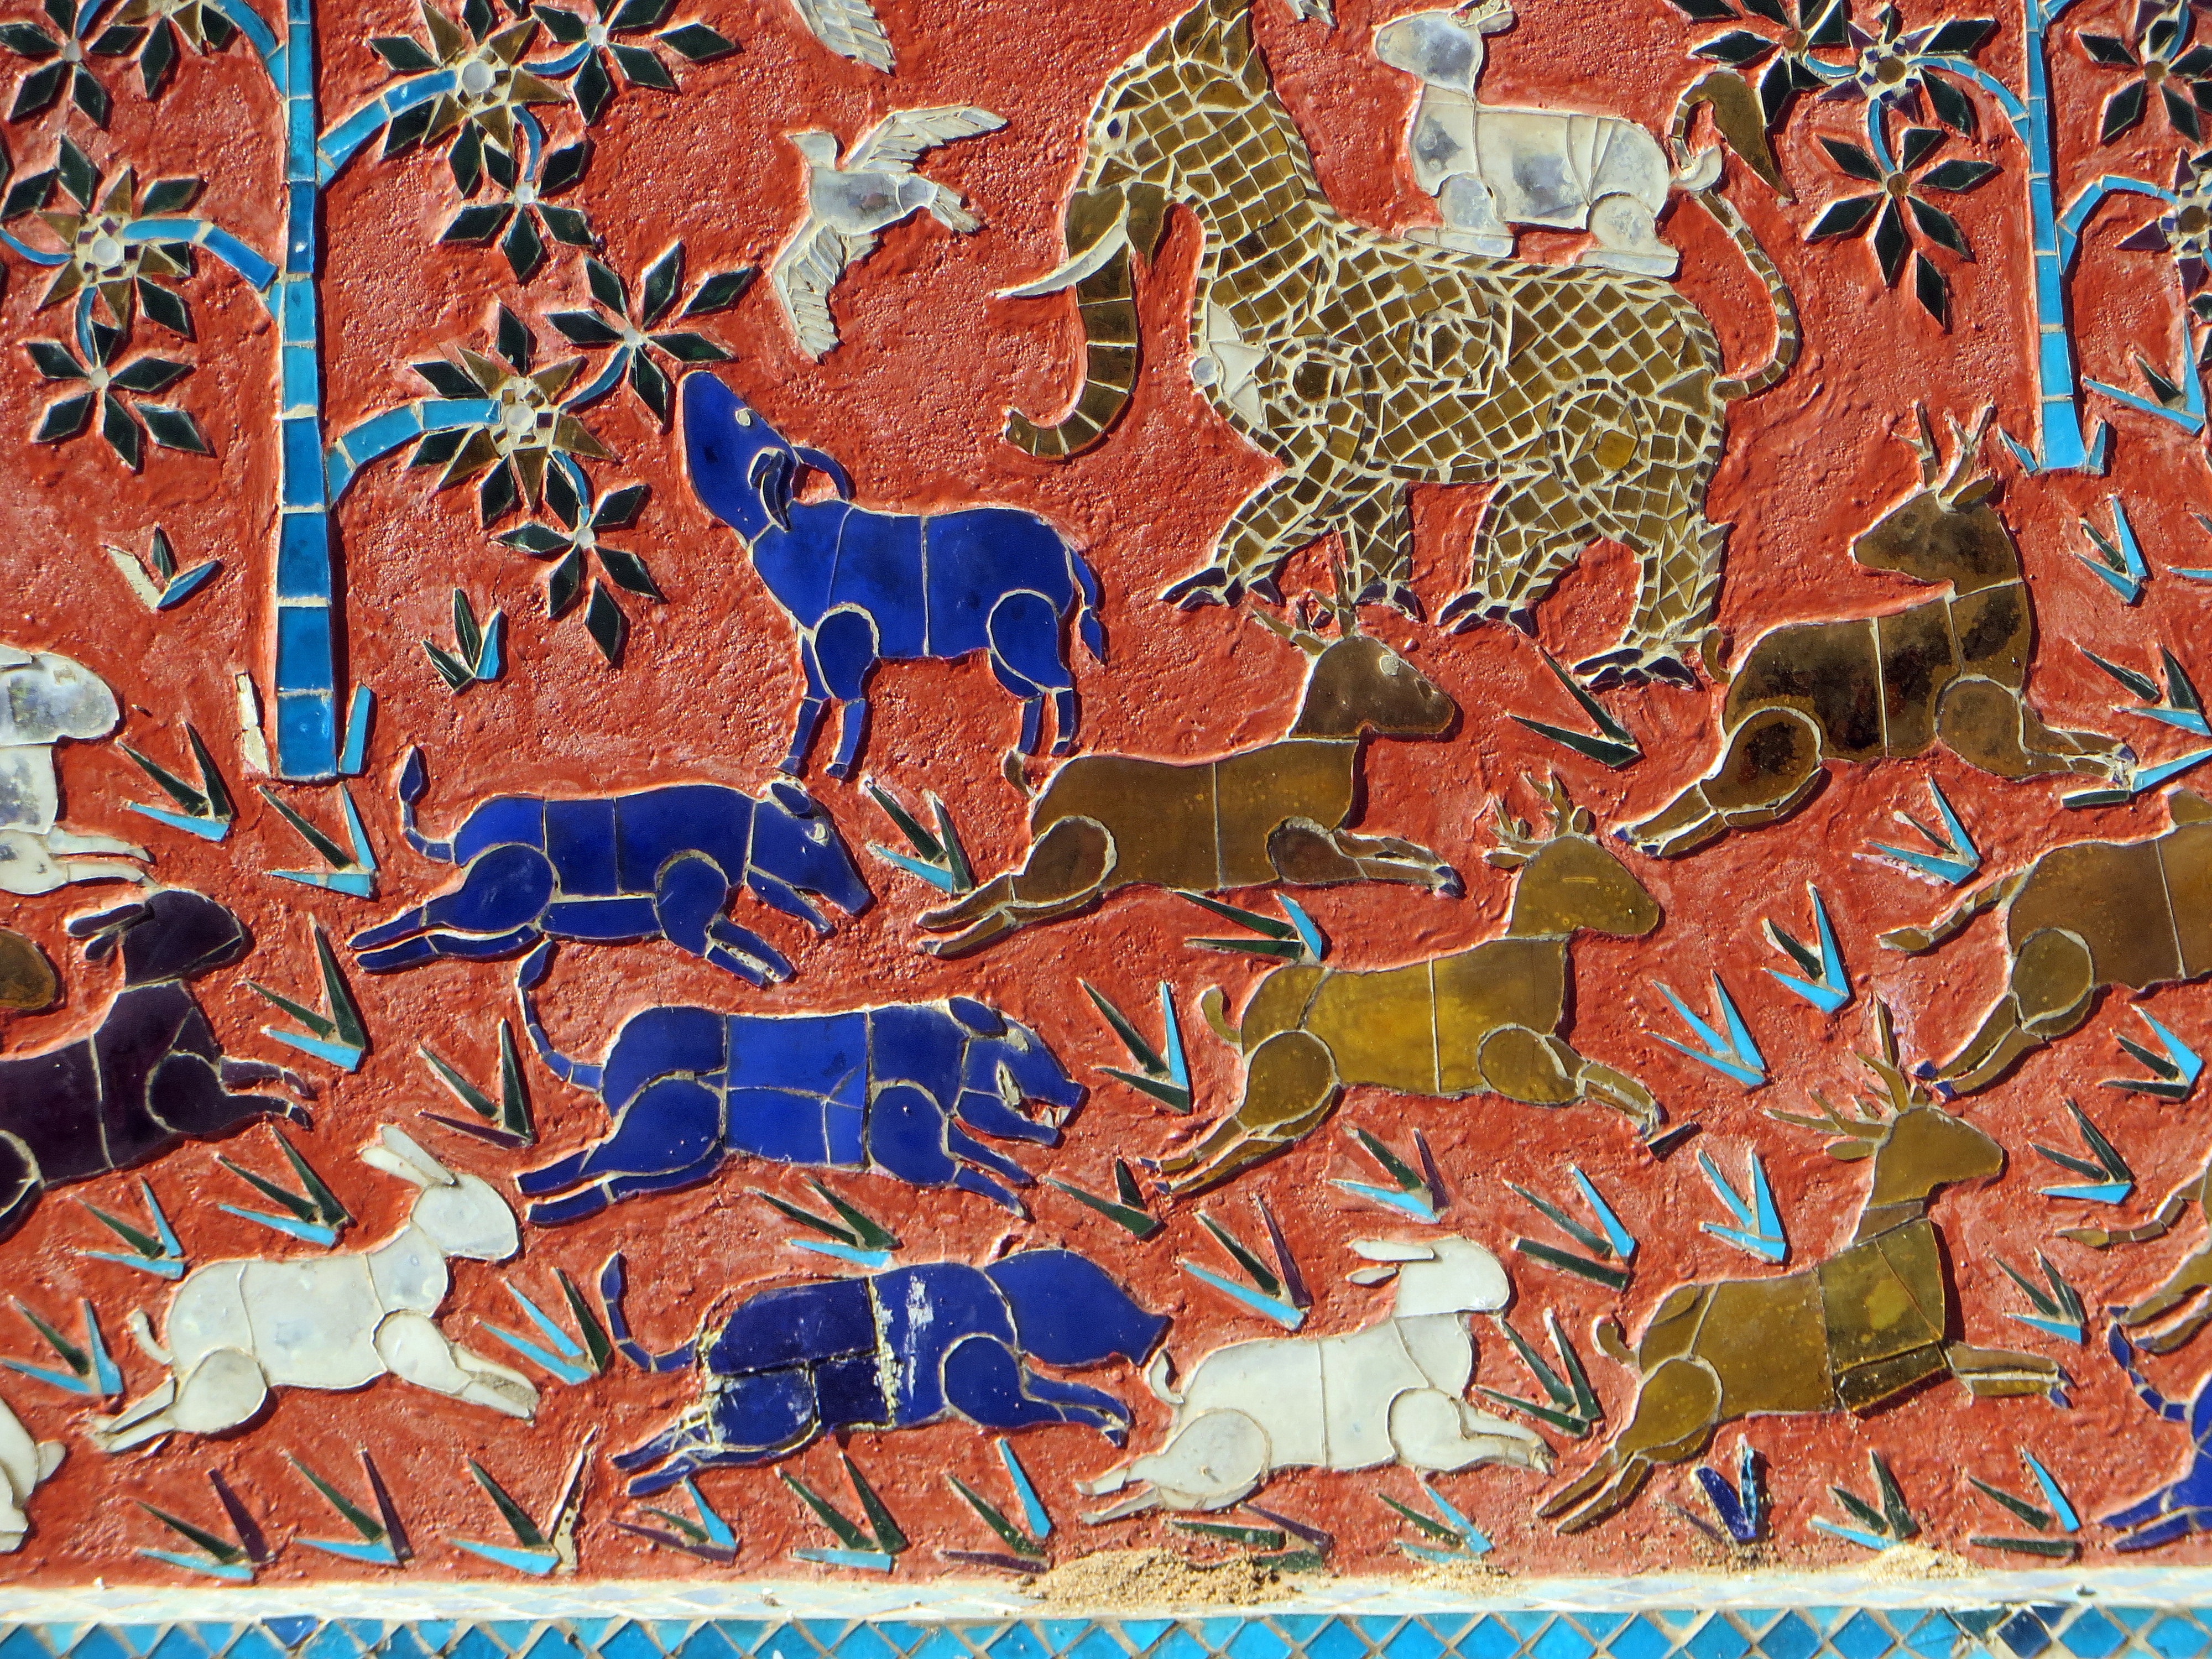
wall, pattern, graffiti, fauna, painting, art, temple, mosaic, mural, tapestry, laos, stories, characters, organism, modern art, luang prabang, vat sen soukharam